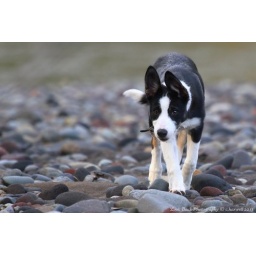
walking over the river rock